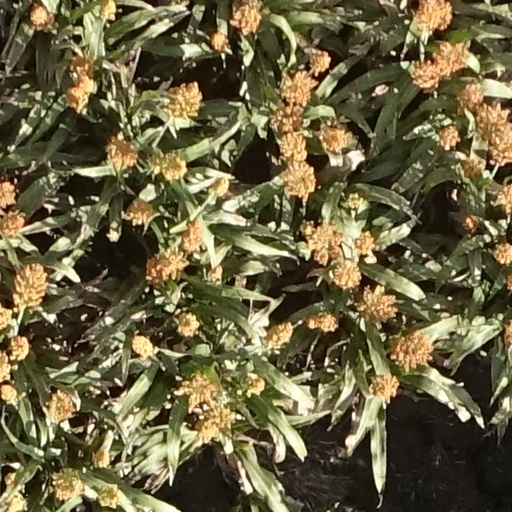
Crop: sorghum